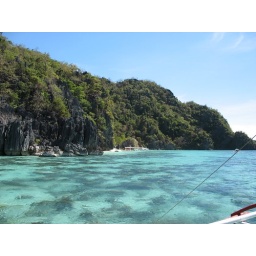
seaweed in the crystal blue water